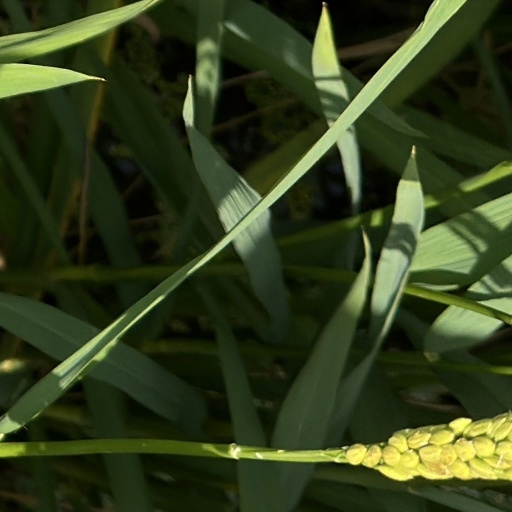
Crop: rice